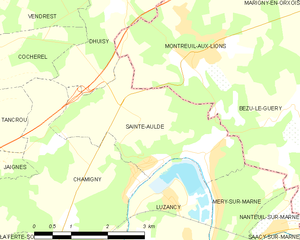
Carte des communes françaises Sainte-Aulde